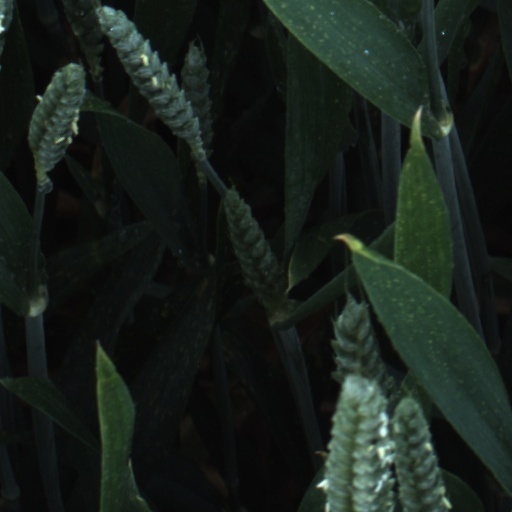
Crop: wheat